Rwanda asylum plan

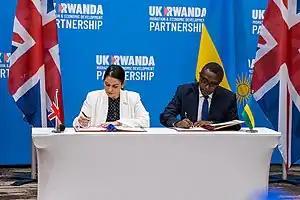
British home secretary Priti Patel (left) and Rwandan foreign minister Vincent Biruta (right) sign the policy on 14 April 2022

The UK and Rwanda Migration and Economic Development Partnership was an immigration policy proposed by the governments of Boris Johnson, Liz Truss and Rishi Sunak whereby people whom the United Kingdom identified as illegal immigrants or asylum seekers would have been relocated to Rwanda for processing, asylum and resettlement. Those who were successful in claiming asylum would have remained in Rwanda, and they would not have been permitted to return to the United Kingdom. The UK would invest in a development fund for Rwanda and financially support migrants' relocation and accommodation costs to move to Rwanda.